Pieter Neefs the Elder

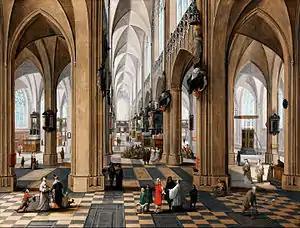
"A church interior with elegant figures strolling and figures attending mass"

Despite his success Pieter Neefs appears to have suffered financial difficulties. His only pupil was Laureis de Cater, who turned out to have insufficient talent to become admitted as a master to the Guild.